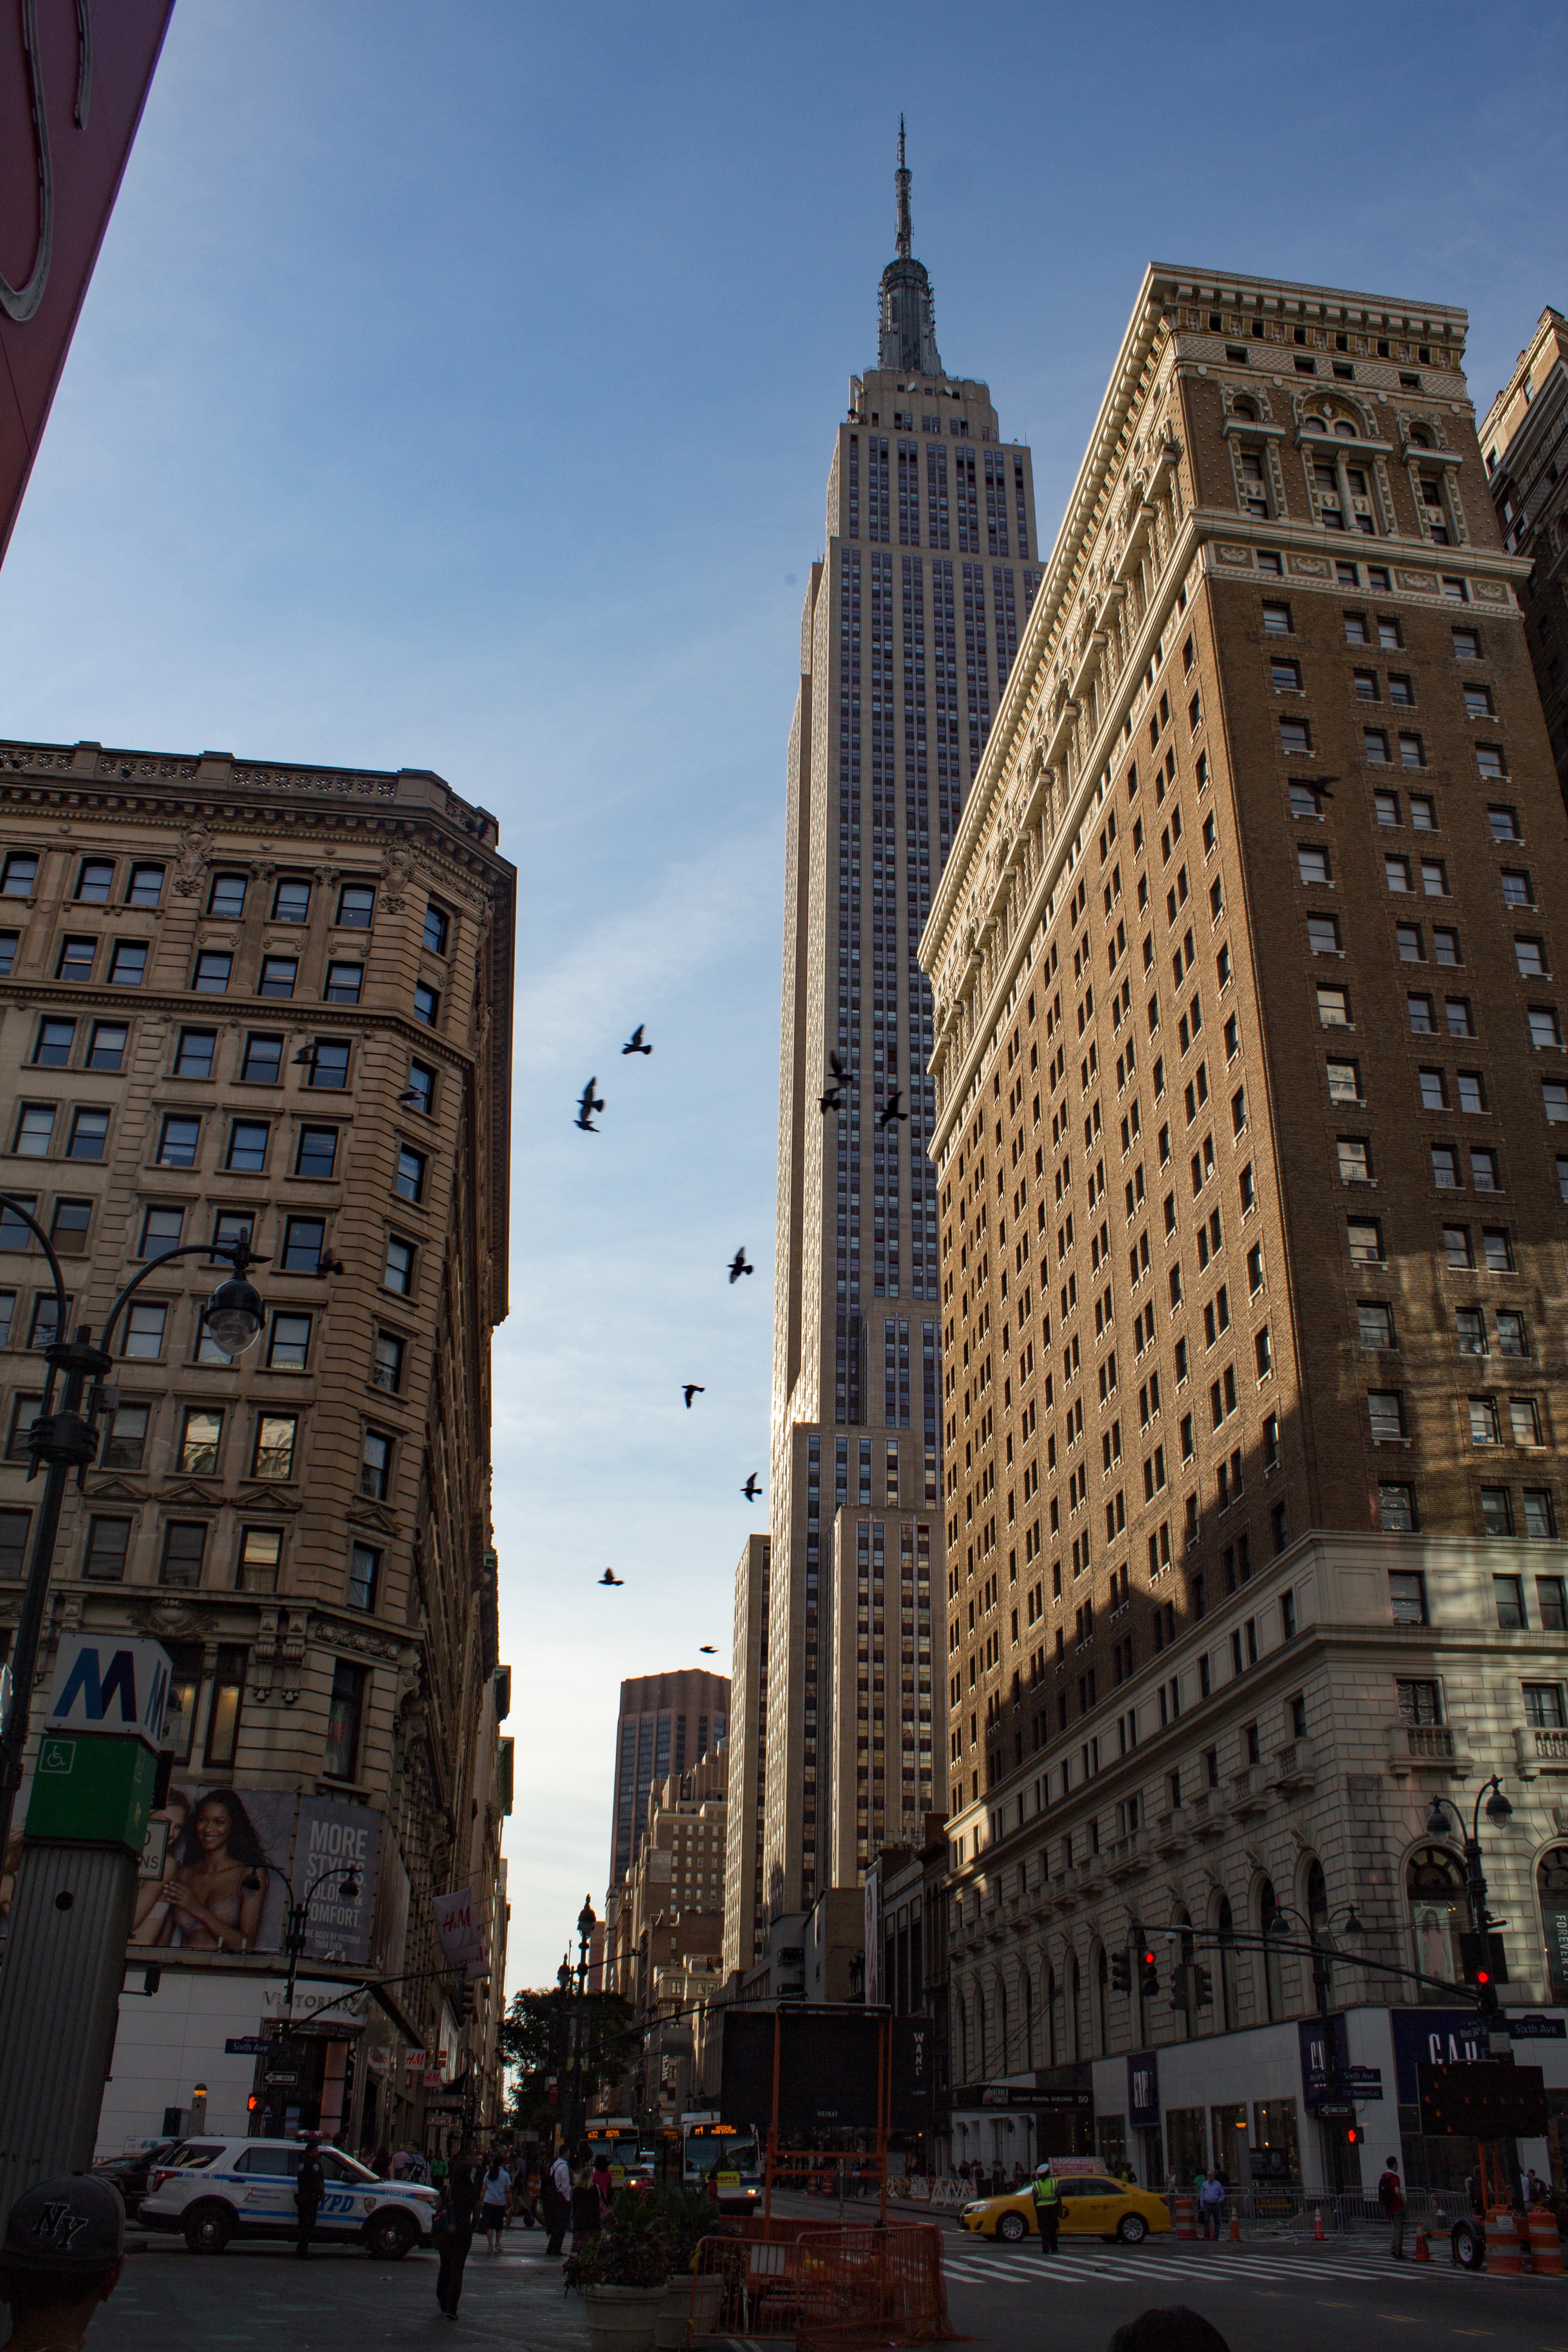
architecture, road, skyline, street, city, skyscraper, cityscape, downtown, tower, plaza, landmark, facade, tower block, town square, metropolis, neighbourhood, urban area, human settlement, metropolitan area